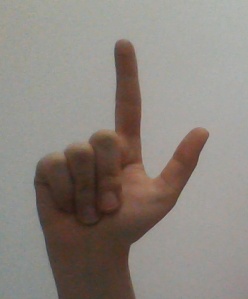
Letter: laam